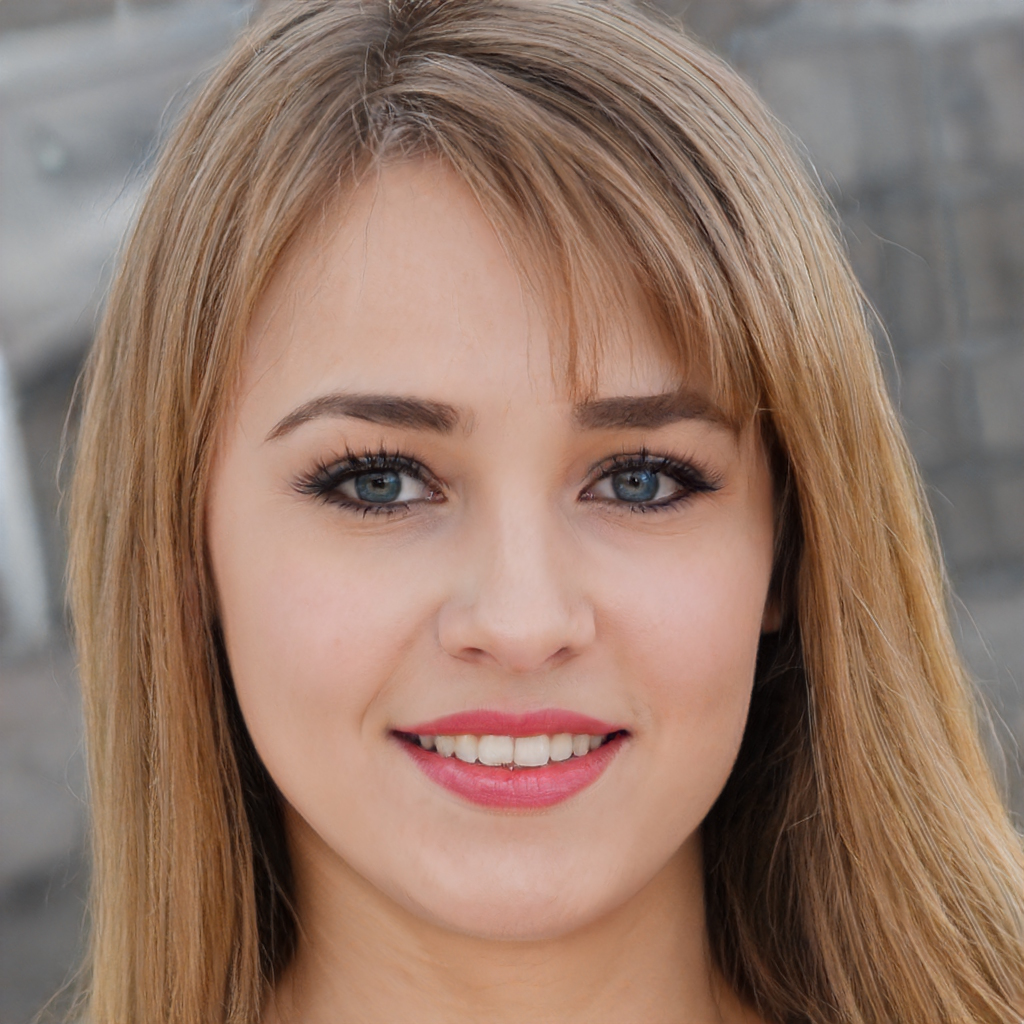
Portrait style: Real Portrait